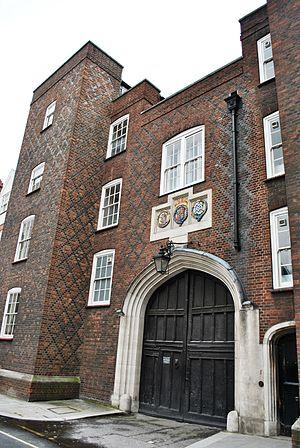
Sir Thomas Lovell, né à une date inconnue et mort dans le village d'Elsing dans le Norfolk le 25 mai 1524, est un homme d'État anglais.